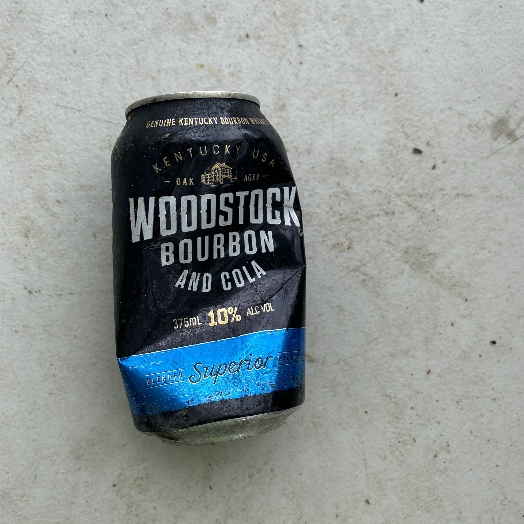
Label: Metal